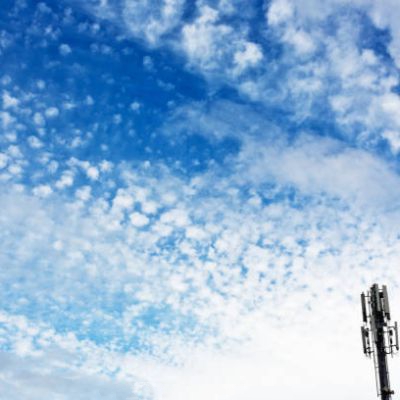
Cloud type: Cirrocumulus (Cc)